St. Elisabeth Gasthuis, Haarlem

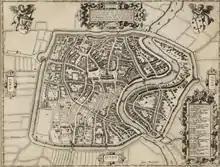
Map of Haarlem in 1578 after the fire of 1572 wiped out a large part of the city. The old location on the Verwulft was lost.

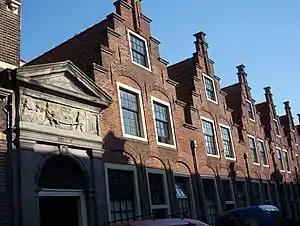
Facades of the old pensioner's homes in the Groot Heiligland with the old gate to the courtyard in the foreground.

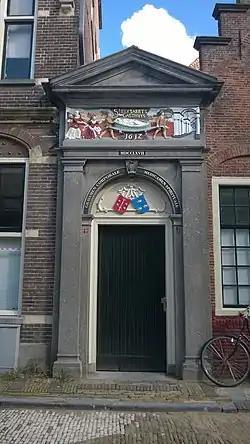
Newly painted "Elisabeth Gasthuis Poort" doorway next to the old pensioner's homes, showing old gable stone from 1612 with a patient in a basket on a stretcher (Dutch: "lappenmand")

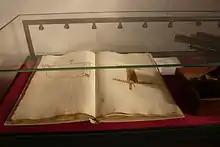
Book of maps of all the lands administered by the Elisabeth Gasthuis in 1635, with maps by Pieter Wils.

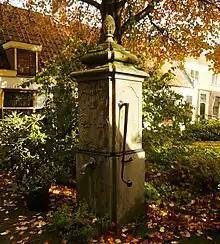
Pump in the garden of Hofje van Loo that is decorated with a Baroque heraldic shield showing the 3 crowns.

The building is named after the society that ran the hospital, the "St. Elisabeth Gasthuis", which is named after Elisabeth of Hungary. The society's original building, the "Gangolf Gasthuis", was lost during the fire of 1572 and that land is now the location of the Vroom & Dreesmann building (in which HEMA has an outlet store today- on the Verwulft. In 1581 the hospital petitioned the town for permission to build a new hospital while also filing for damages from the fire. They were awarded this location and the remaining monks in the monastery were forced to leave. On a map by Thomas Thomasz from 1578, both the burned Verwulft and the monastery complex can be seen clearly. Parts of the original complex are preserved, including the old regent rooms inside, though the furnishings and paintings have been transferred to the Frans Hals Museum.